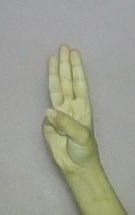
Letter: thaa